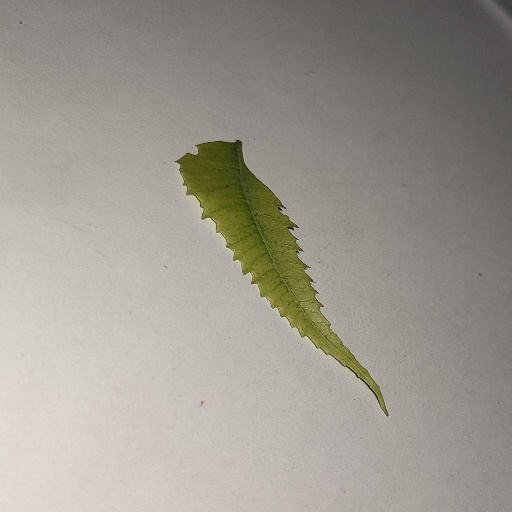
Species: Neem
Leaf condition: Yellow Leaf